Genghis Khan (2018 film)

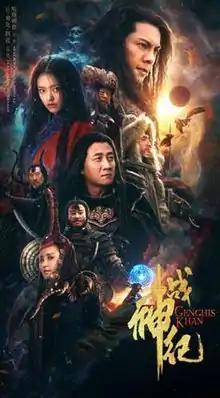

Genghis Khan is a Chinese historical / fantasy epic film produced by Jean-Jacques Annaud and directed by Hasi Chaolu. It stars William Chan as the titular Genghis Khan. The film, originally slated to be released in China on December 22, 2017, was subsequently postponed to April 28, 2018 to allow the team more time for post-production work. The film was also the closing film at the 8th Beijing International Film Festival.